Pacific World

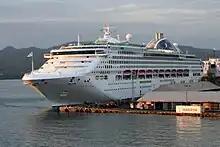
"Sun Princess" docked at the Kings Wharf, Suva, Fiji

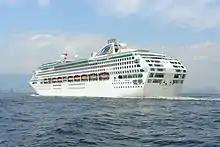
"Sun Princess" in the Port of Kobe, Japan

From its debut in 1995 until 2007, "Sun Princess" primarily served Caribbean and Alaskan cruise routes.